Automotive industry in New Zealand

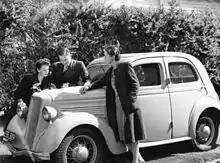
English Ford Model C

Australian Holdens were first introduced as assembled cars in 1954, but the first Holden from General Motors’ Petone plant, an FE Series, emerged in 1957. A large new plant at Trentham in the Hutt Valley was opened in 1967, where General Motors built such vehicles as the Australian Holden HQ series and UK Vauxhall Viva during the 1970s and Commodore during the 1980s.